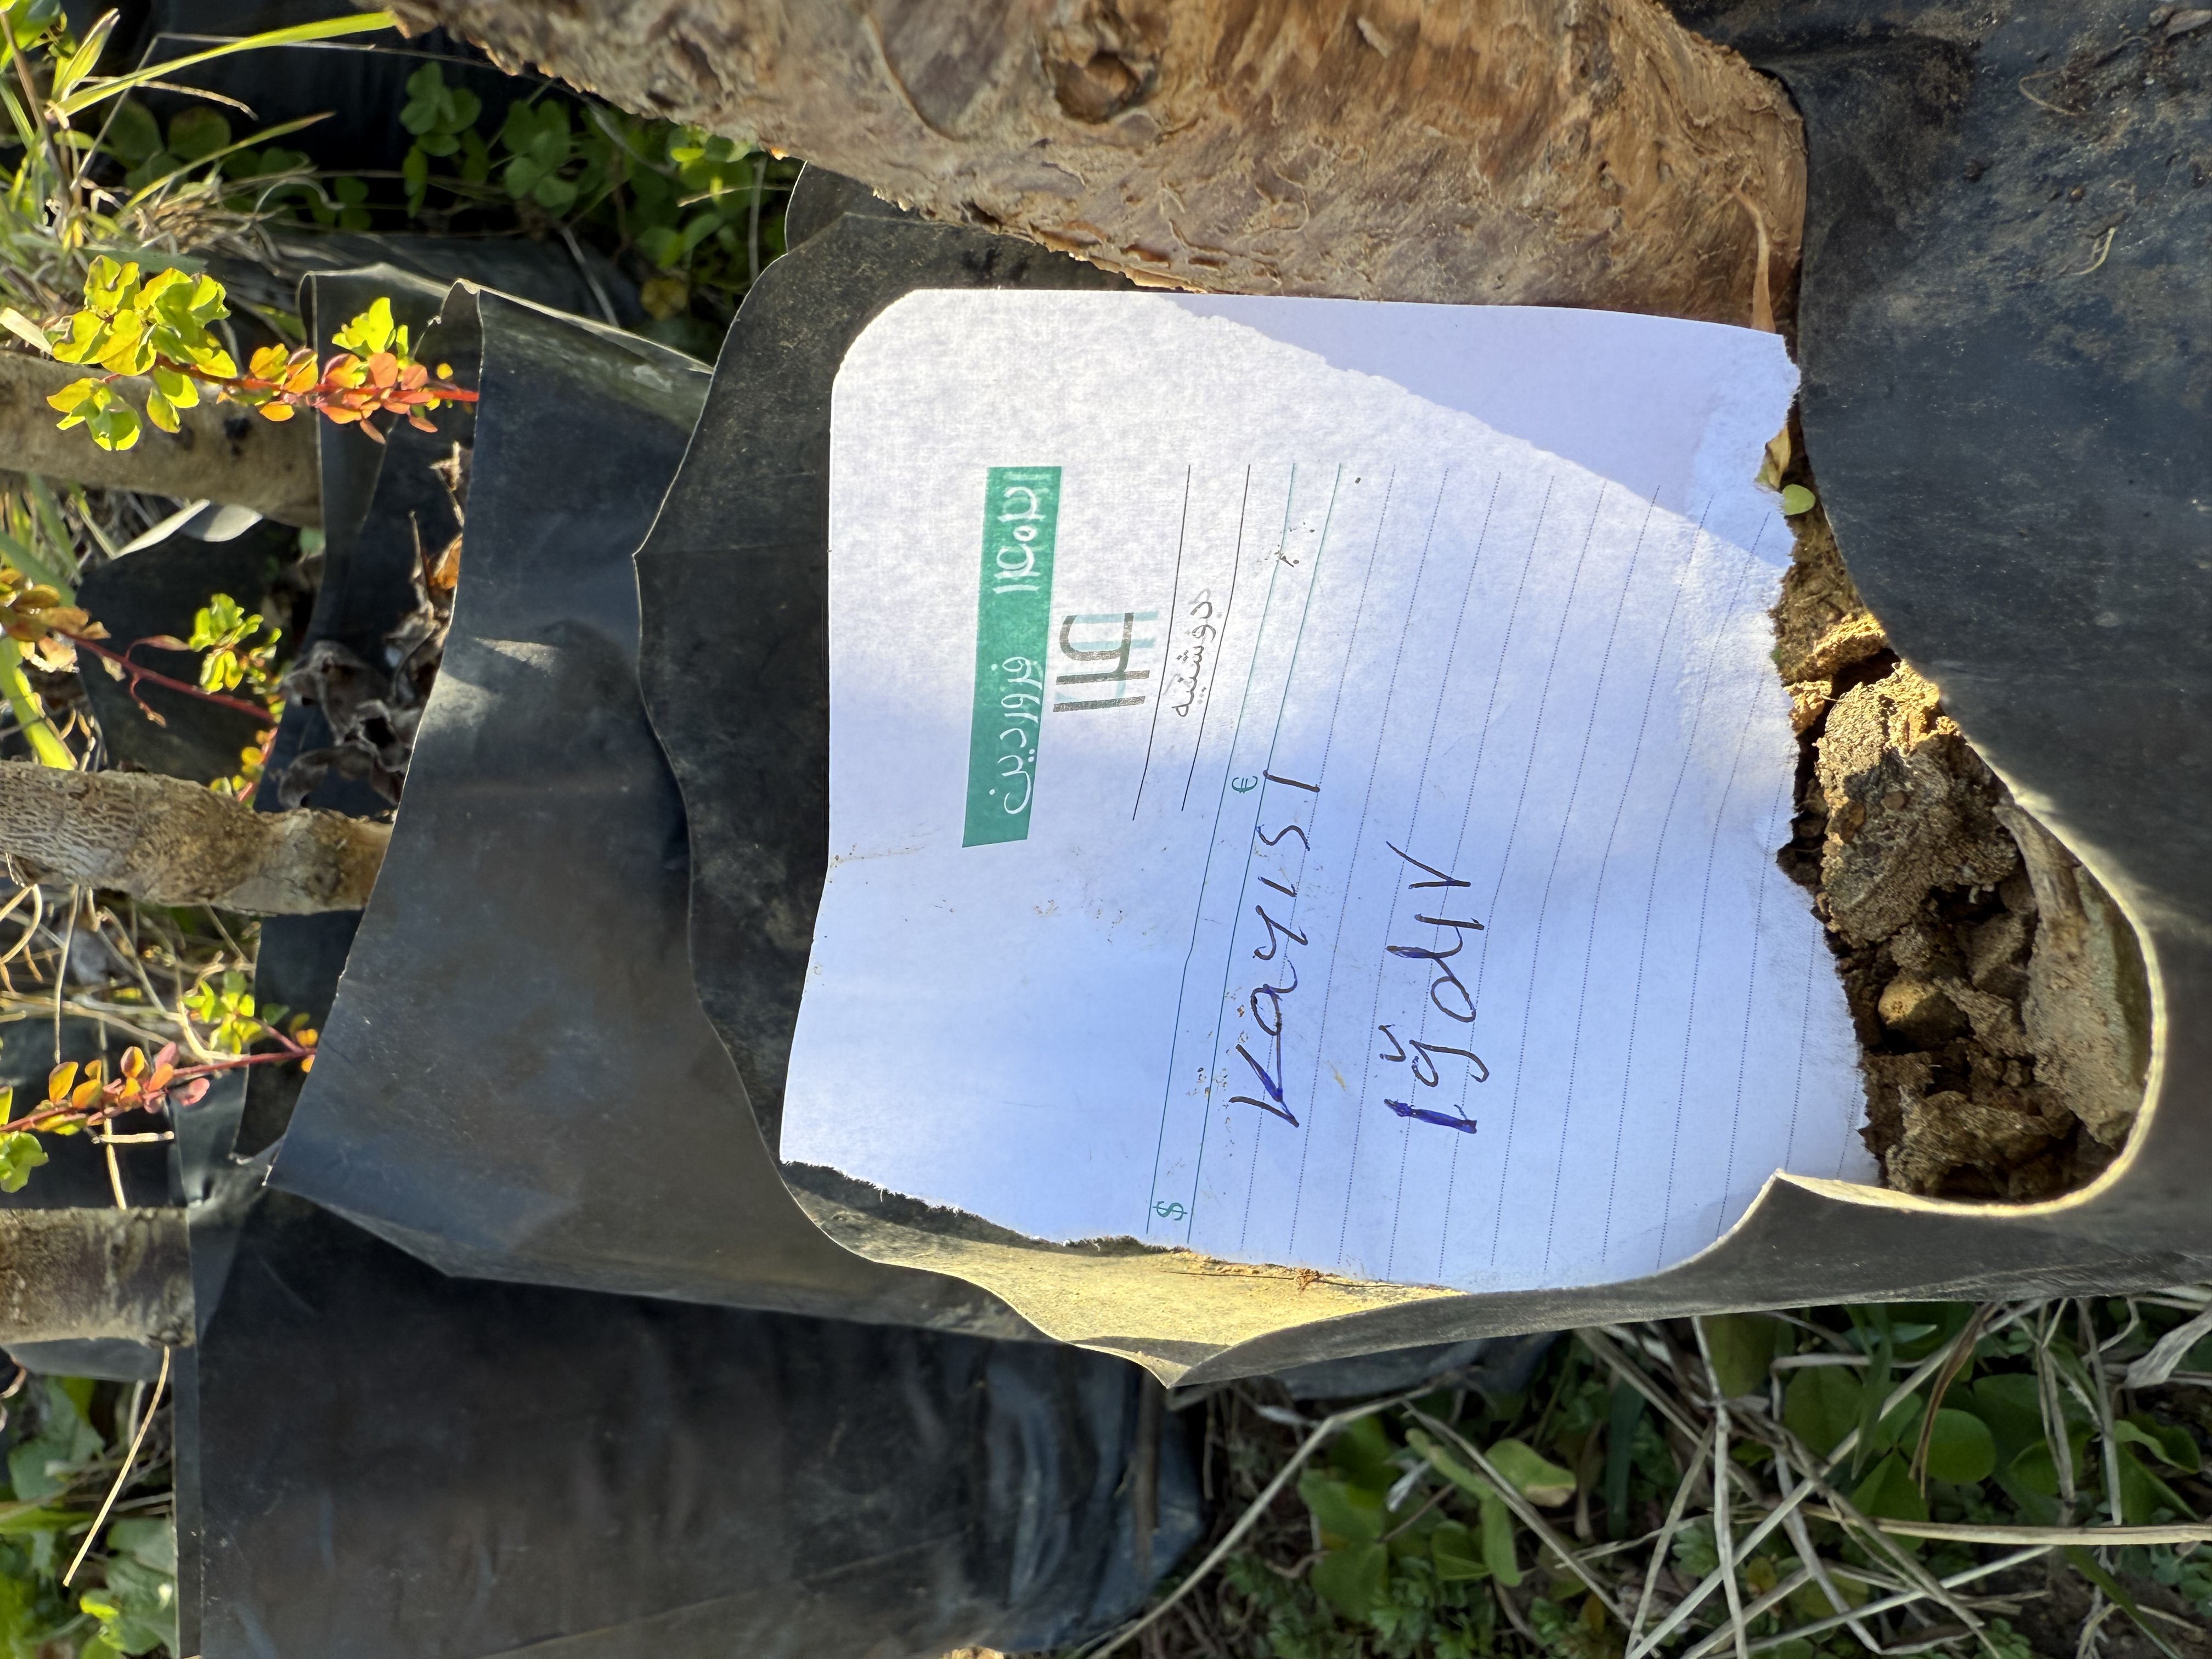
Variety: Igdir Apricot